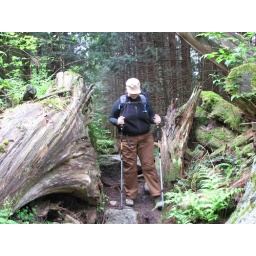
Nicole in front of a big rock and some trees that had fallen across the trail